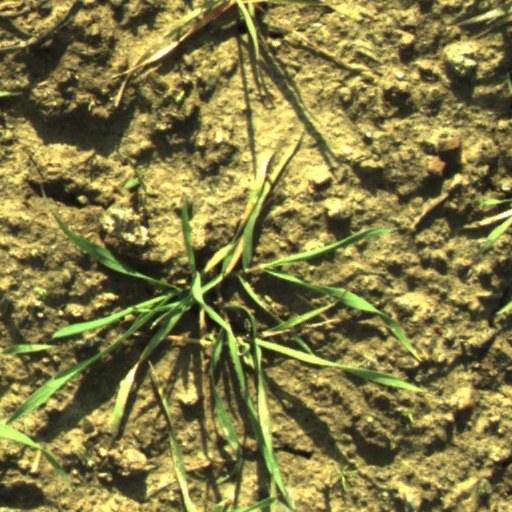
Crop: wheat